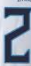
Number: 2